Ramón Gil-Casares

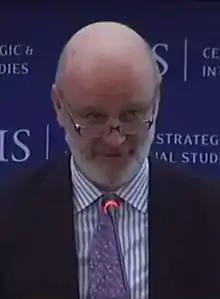

Ramón Gil-Casares (born October 26, 1953) is a Spanish diplomat who has served as Ambassador of Spain to the United States of America from April 2012 to April 2017.